Dharma Mittra

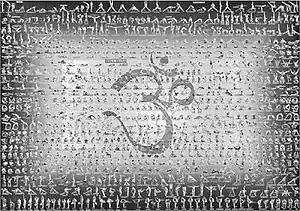
Mittra's 1984 "Master Yoga Chart of 908 Postures", his best-known work

Mittra is known for his Master Yoga Chart of 908 Postures, each asana illustrated with a photograph of Mittra performing the pose. He has been teaching since 1967, and is director of the Dharma Yoga Center in New York City which he founded in 1975.